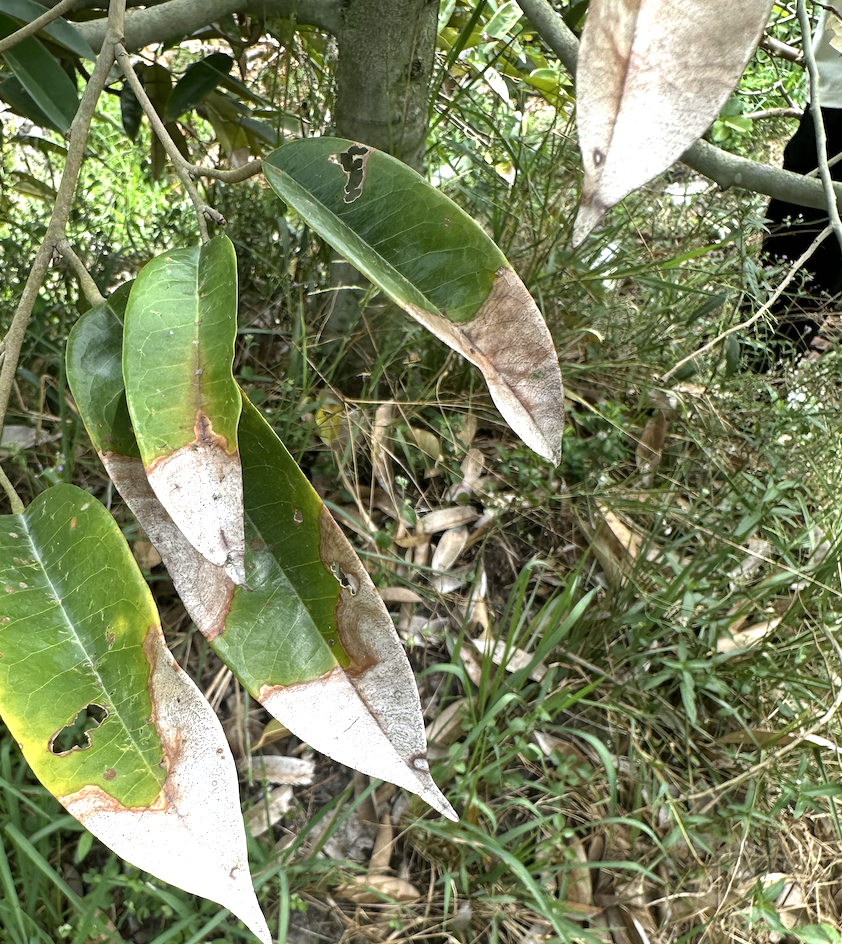
Label: anthracnose_disease